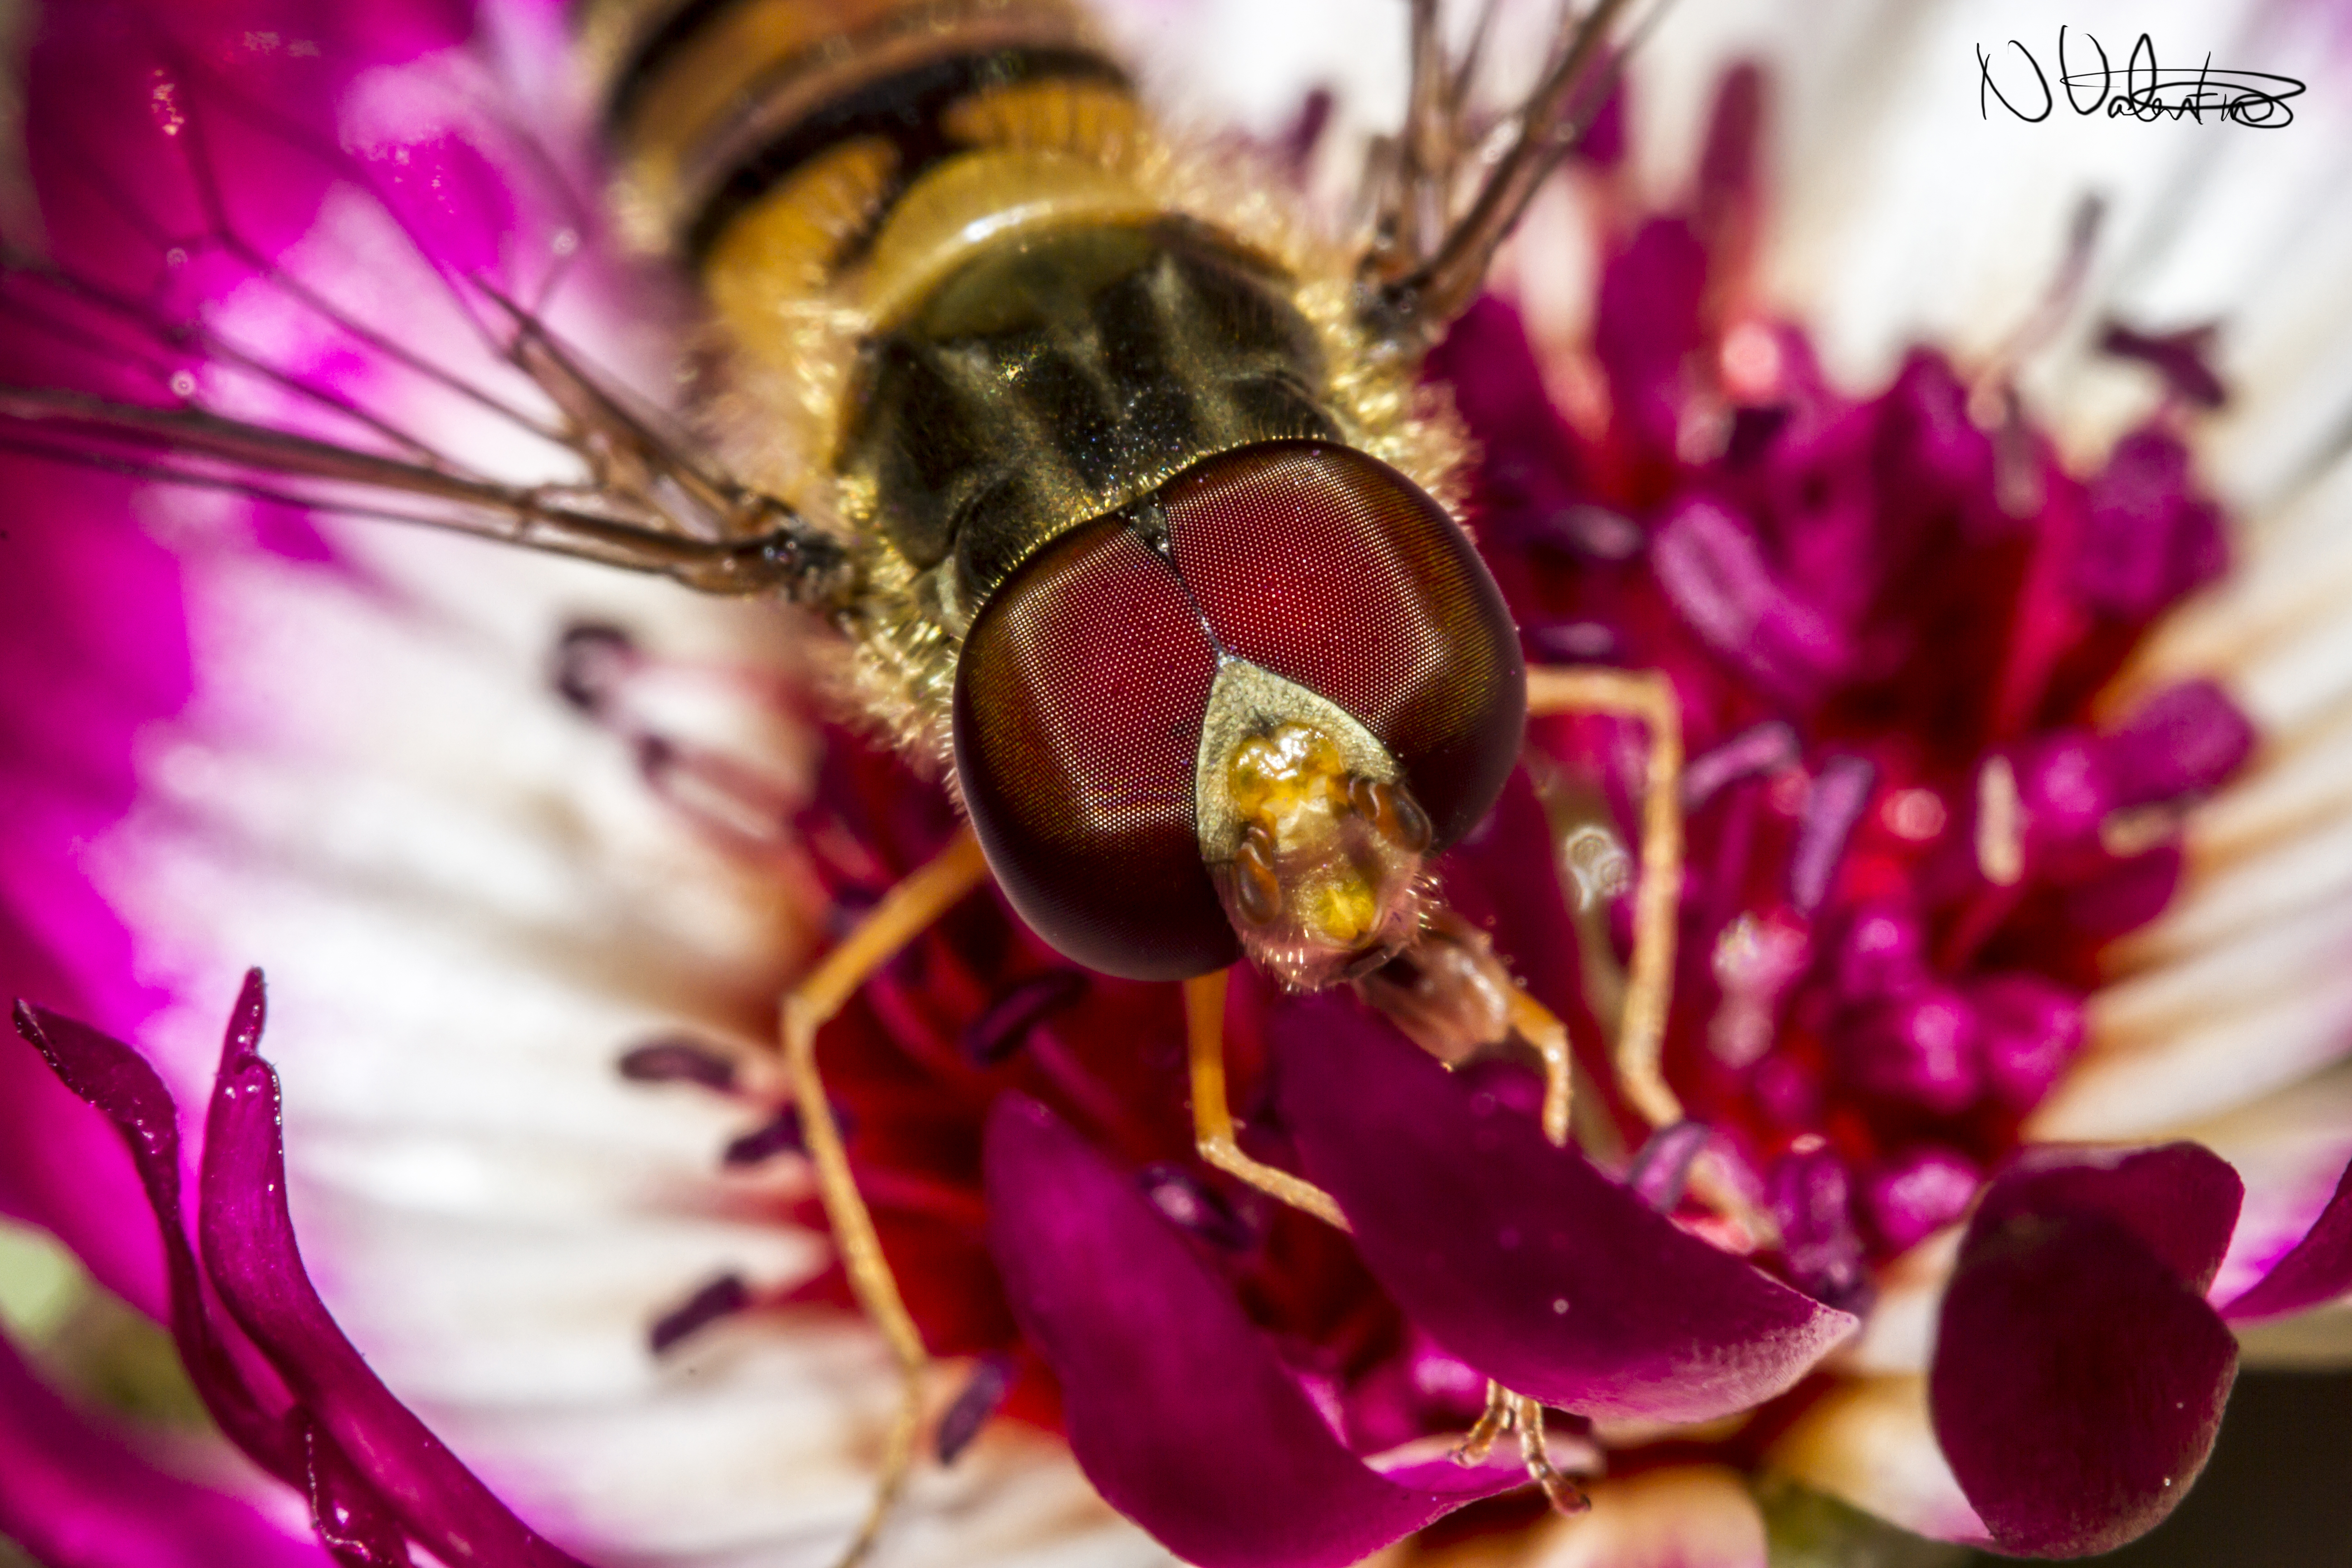
blossom, plant, photography, flower, purple, petal, pollen, insect, macro, canon, garden, pink, flora, invertebrate, close up, hoverfly, outdoors, uk, bee, nectar, peterborough, extensiontubes, macro photography, nocrop, honey bee, pollinator, membrane winged insect